Noor Inayat Khan

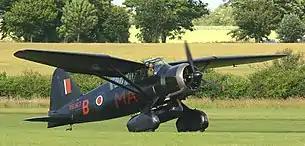
Westland Lysander Mk III (SD), the type used for special missions into occupied France during the Second World War.

Physically quite small in stature, Noor received poor athletic reports from her instructors: "Can run very well but otherwise clumsy. Unsuitable for jumping" "Pretty scared of weapons but tries hard to get over it." Noor was training as a W/T operator, and in that field she was getting quite adequate reports. Her "fist", or style of tapping the keys, was somewhat heavy, apparently owing to her fingers being swollen by chilblains, but her speed was improving every day. Khan, who played the harp, was a natural signaller like many talented musicians.